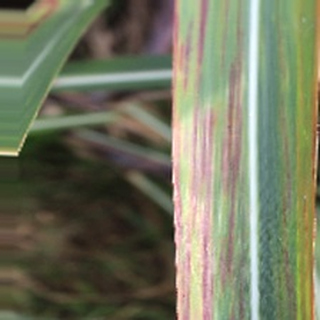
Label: sugarcane_bacterial_blight